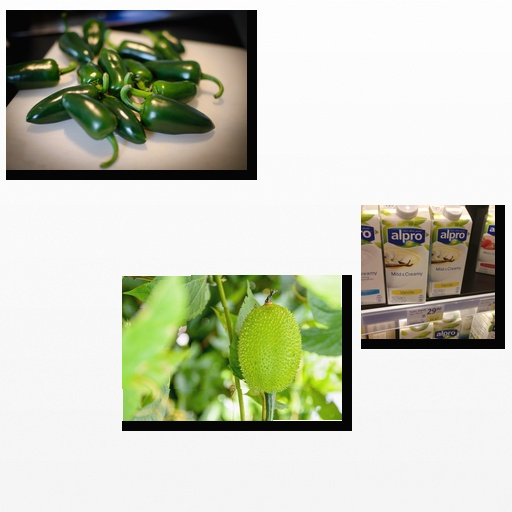
Food items: jalapeno, soyghurt, spiny_gourd